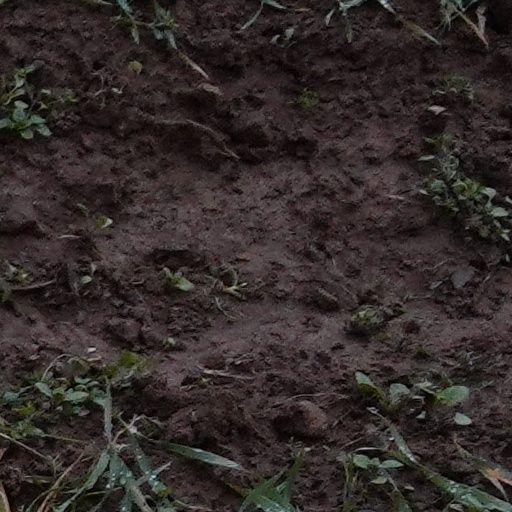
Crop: wheat